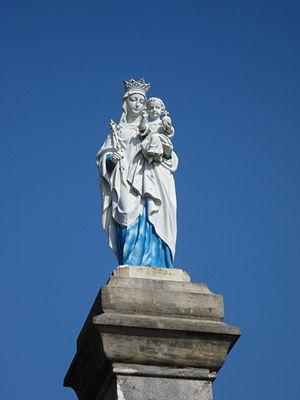
Vierge à l'enfant de Malbrans, Doubs, France
Malbrans est une commune française située dans le département du Doubs, en région Bourgogne-Franche-Comté.